Mango (horse)

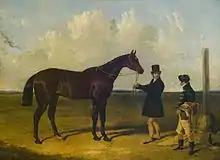
Mango', Winner of the St Leger, 1837" by John Frederick Herring

Mango"' (foaled 1834) was a British Thoroughbred racehorse and sire best known for winning the classic St Leger Stakes in 1837. He won nine of his thirteen races in a racing career which lasted from October 1836 until October 1838. Mango was well-beaten in his only race as a two-year-old and finished unplaced in The Derby but won three races at Royal Ascot in June. In September he won an exceptionally rough race for the St Leger at Doncaster Racecourse and then won the Newmarket equivalent a month later. Mango won twice in the following year, but became increasingly temperamental and difficult to manage. He was retired to stud at the end of 1838 but proved a failure as a sire.